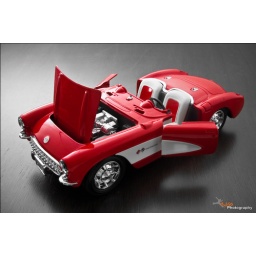
using one light bounce in a white box